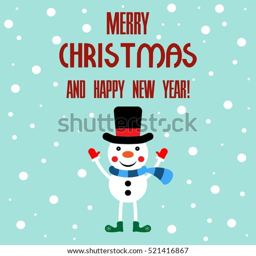
vector illustration of a snowman with text merry christmas and happy new year